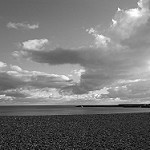
Label: B & W